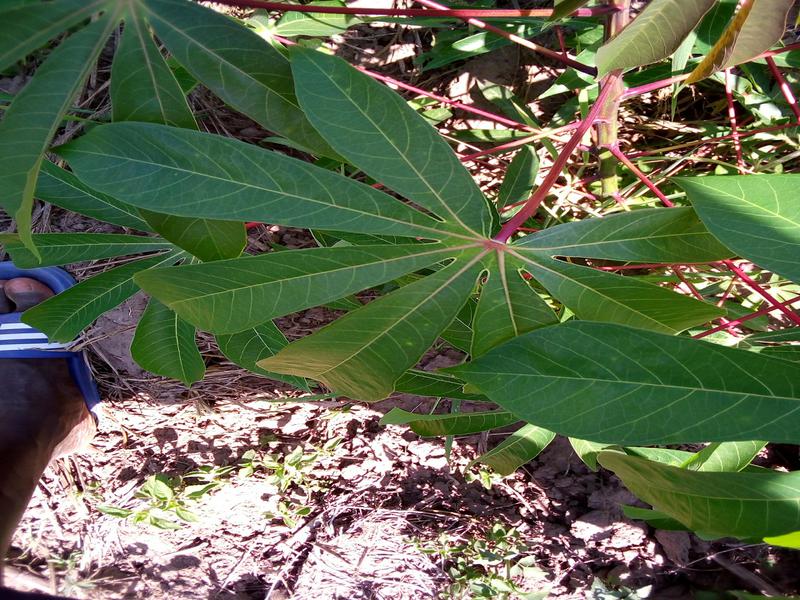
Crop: cassava
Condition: healthy